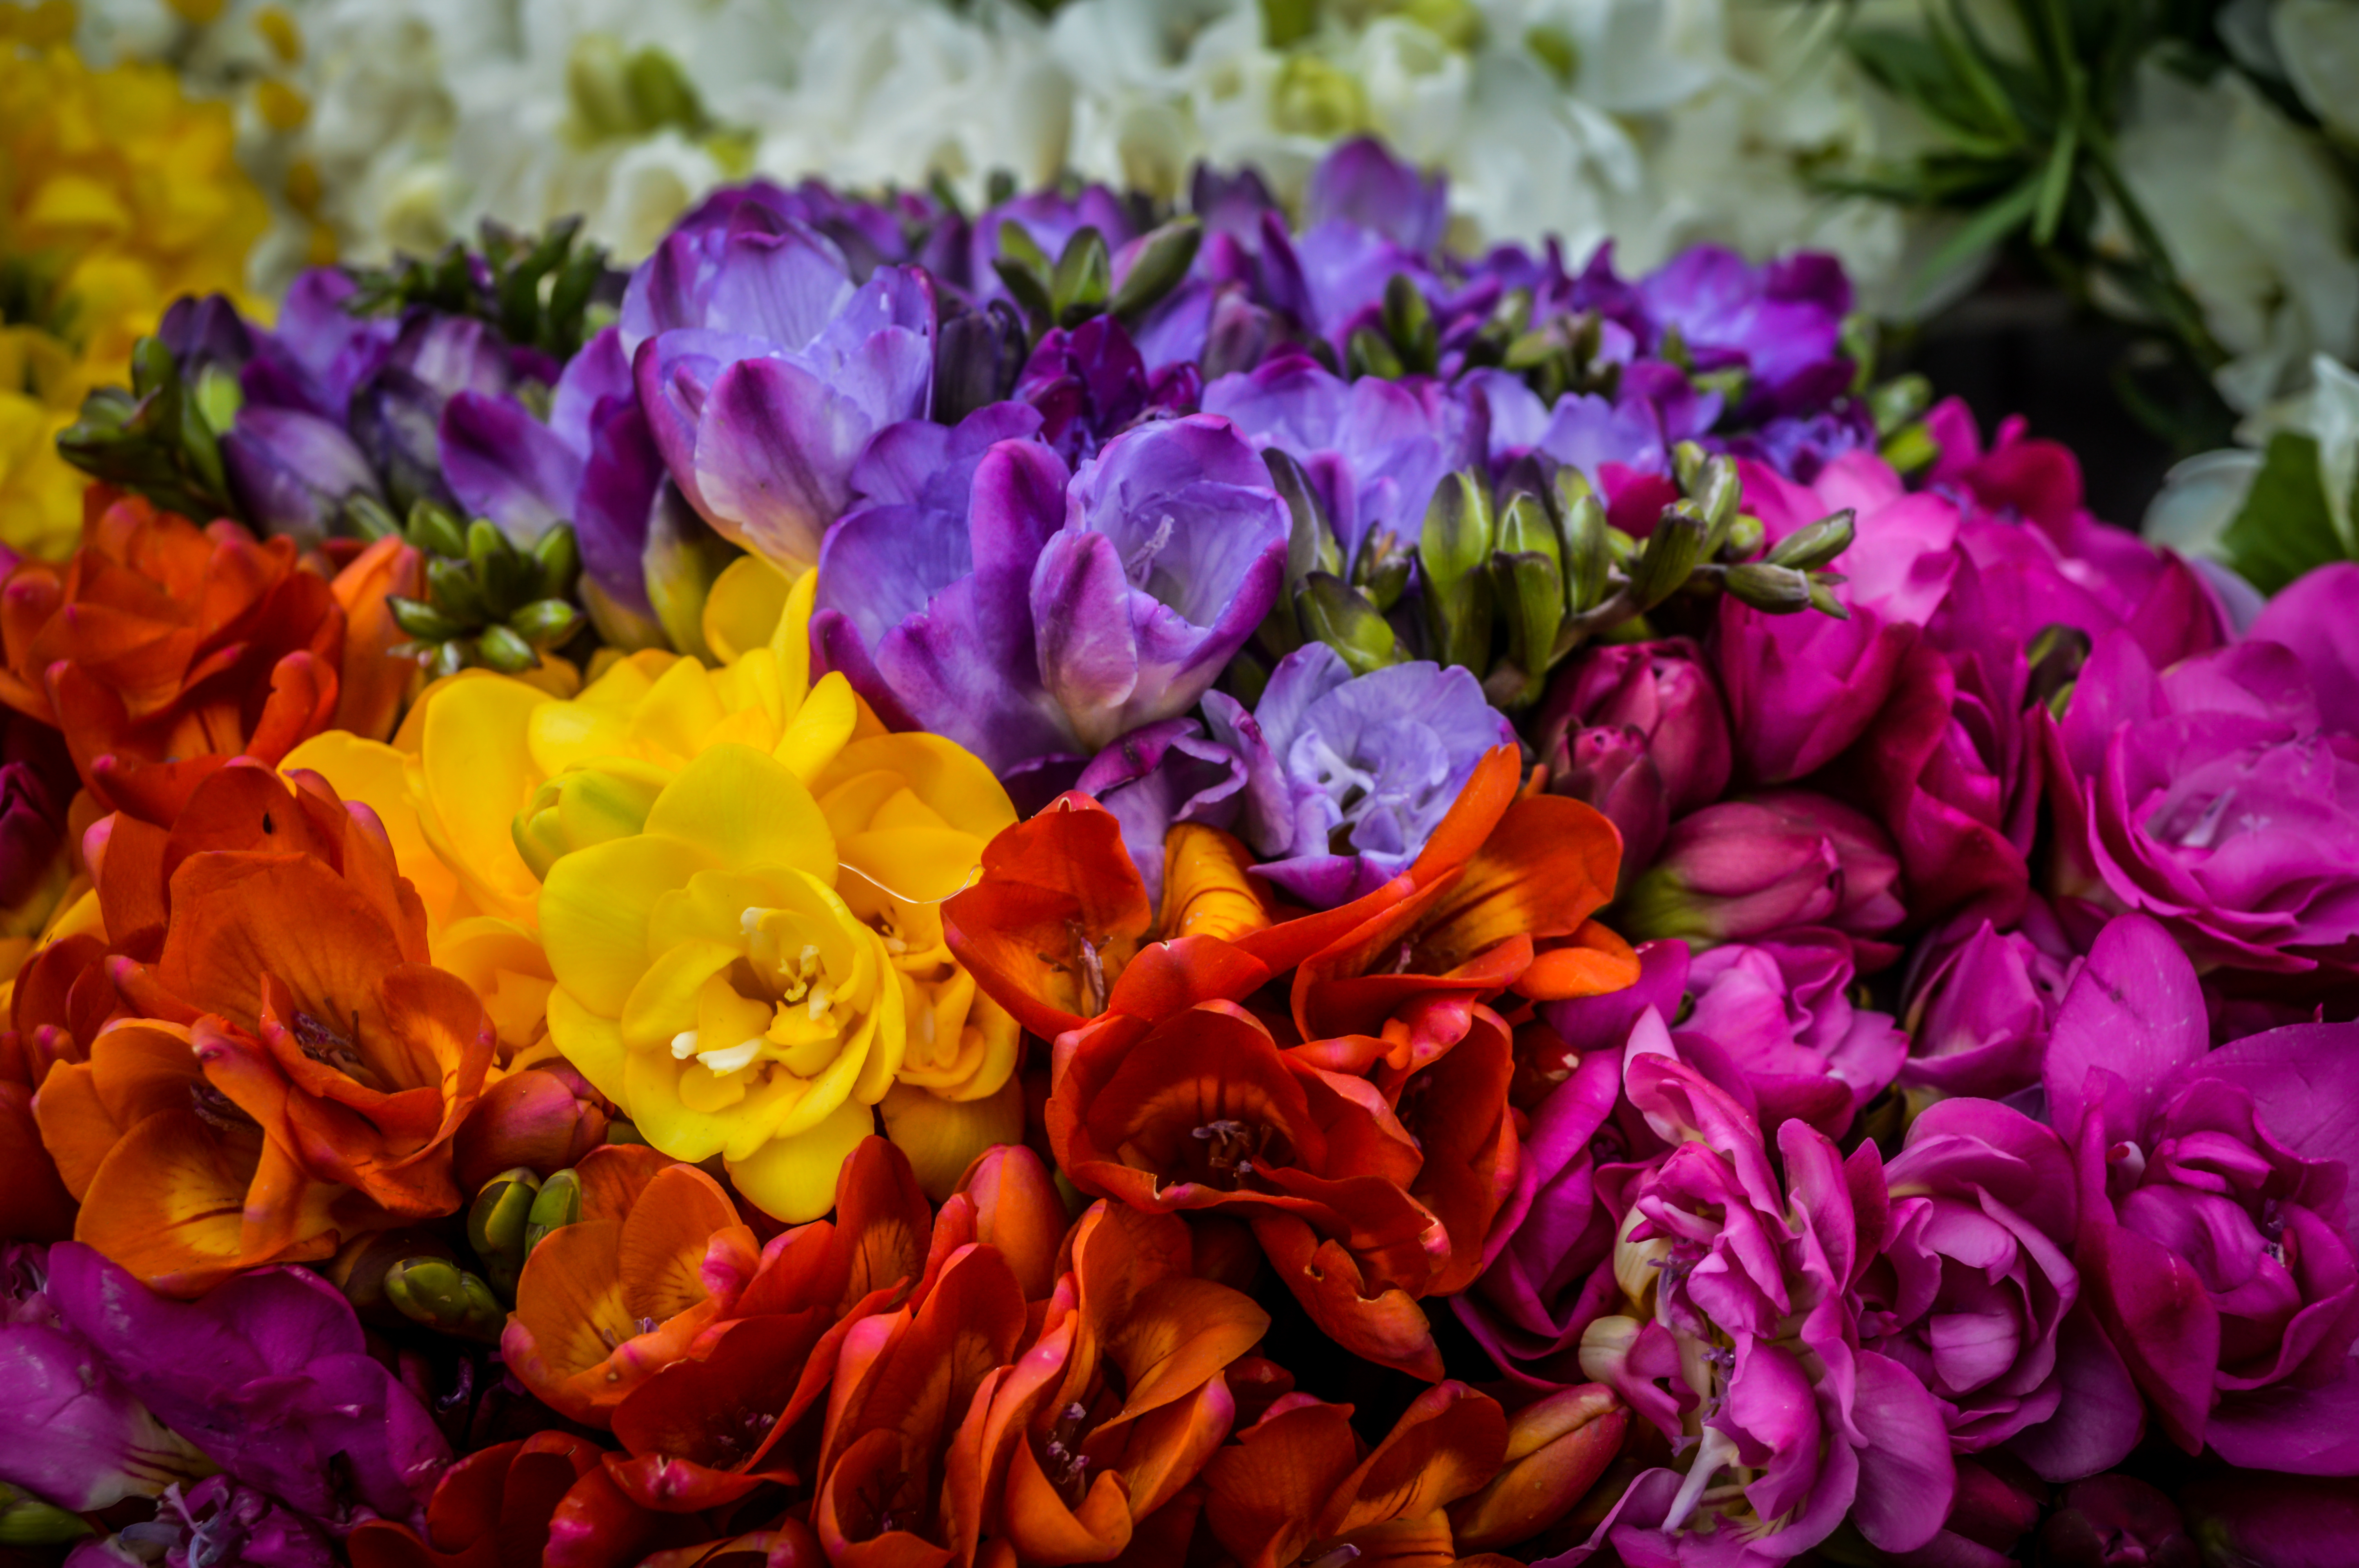
flower, background, beautiful, beauty, bloom, blossom, closeup, color, colorful, decoration, flora, floral, flowers, fresh, garden, green, market, natural, nature, pattern, pink, plant, red, season, shopping, spring, summer, various, white, yellow, flowering plant, petal, cut flowers, floral design, purple, bouquet, violet, flower arranging, floristry, artificial flower, rose, annual plant, magenta, wildflower, rose family, still life, herbaceous plant, peony, art, pink family